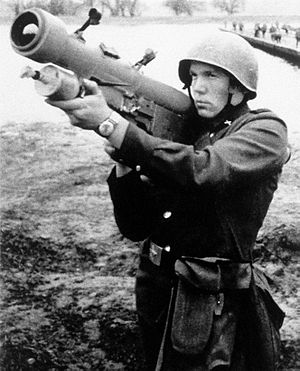
NATO-rapporteringsnavn / Warszawapagtens missiler / Jord til luft-missiler
SA-7 'Grail'
NATO-rapporteringsnavne er navne givet til kinesisk, sovjetisk og siden russisk militærudstyr af Air Standardization Coordinating Committee. Navnene er givet for at identificere udstyret, selvom det rigtige navn ikke var kendt. NATO overtog ASCC's system og da NATO er mere kendt end ASCC hedder det NATO-rapporteringsnavne.